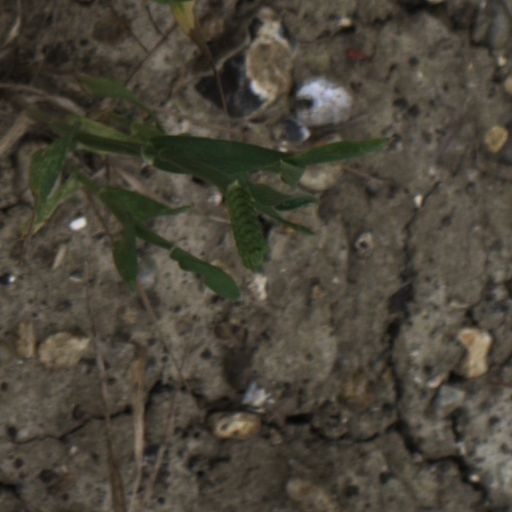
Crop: wheat